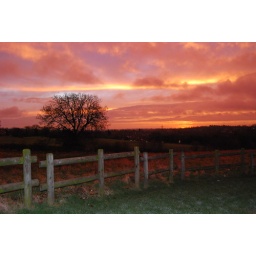
red sky in the morning